Jenette Goldstein

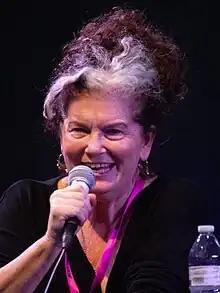
Goldstein in 2023

Jenette Elise Goldstein (born February 4, 1960) is an American actress. Known for her collaborations with director James Cameron, she won a Saturn Award for her portrayal of Private Vasquez in his 1986 sci-fi horror film, "Aliens". She reteamed with Cameron to play Janelle Voight in "" (1991) and a small part in "Titanic" (1997). Her other notable film appearances include Diamondback in "Near Dark" (1987) and Meagan Shapiro in "Lethal Weapon 2" (1989), alongside cameos in "Star Trek Generations" (1994) and "Fear and Loathing in Las Vegas" (1998). On television, Goldstein has played guest roles on series such as "ER", "Six Feet Under", "24", and "".